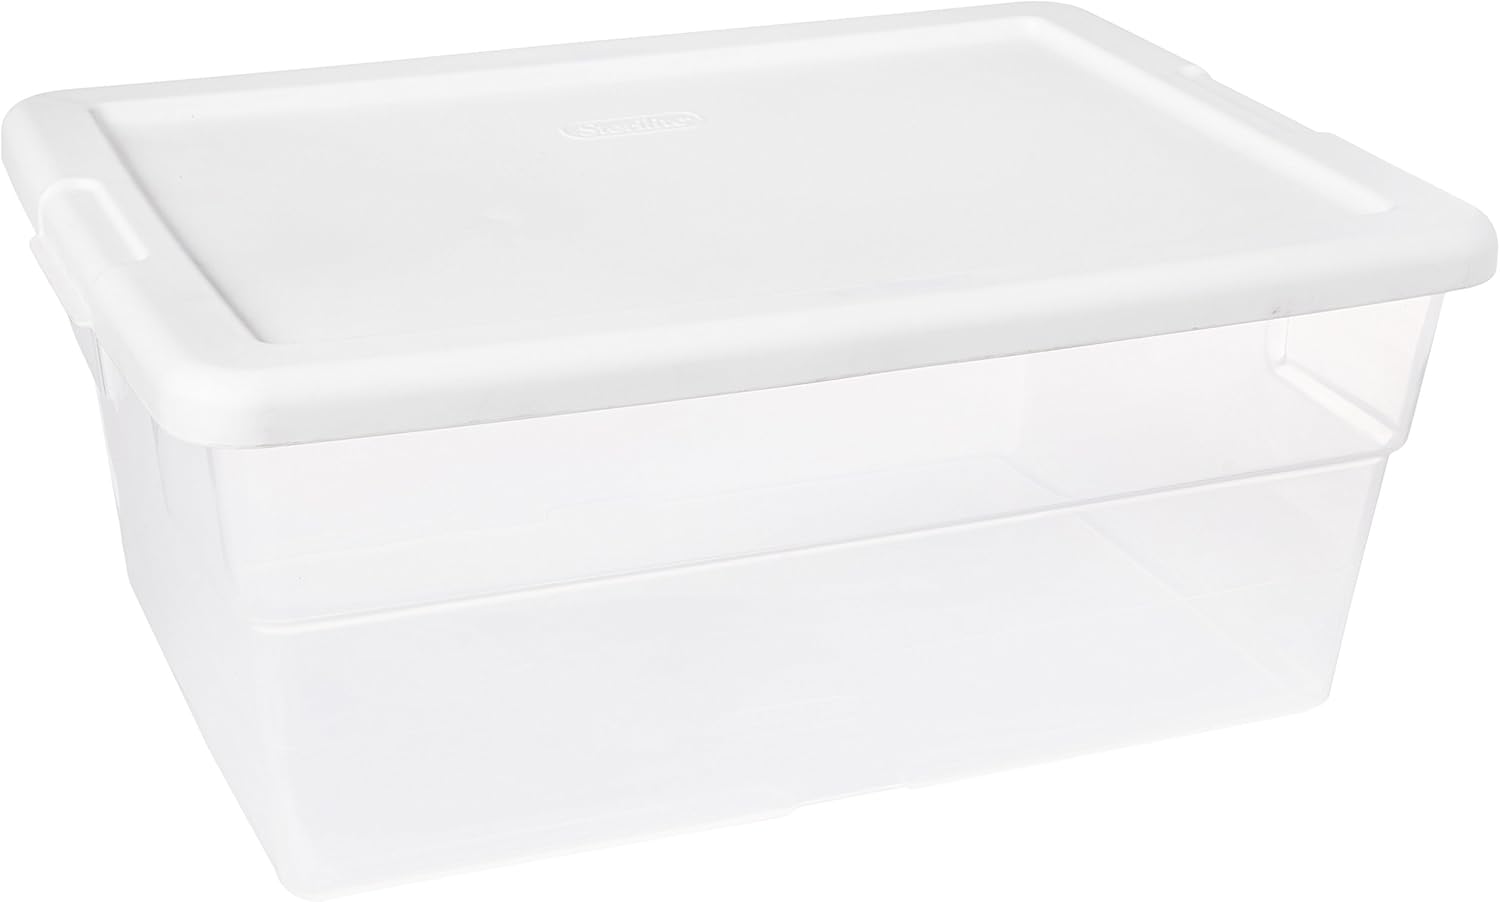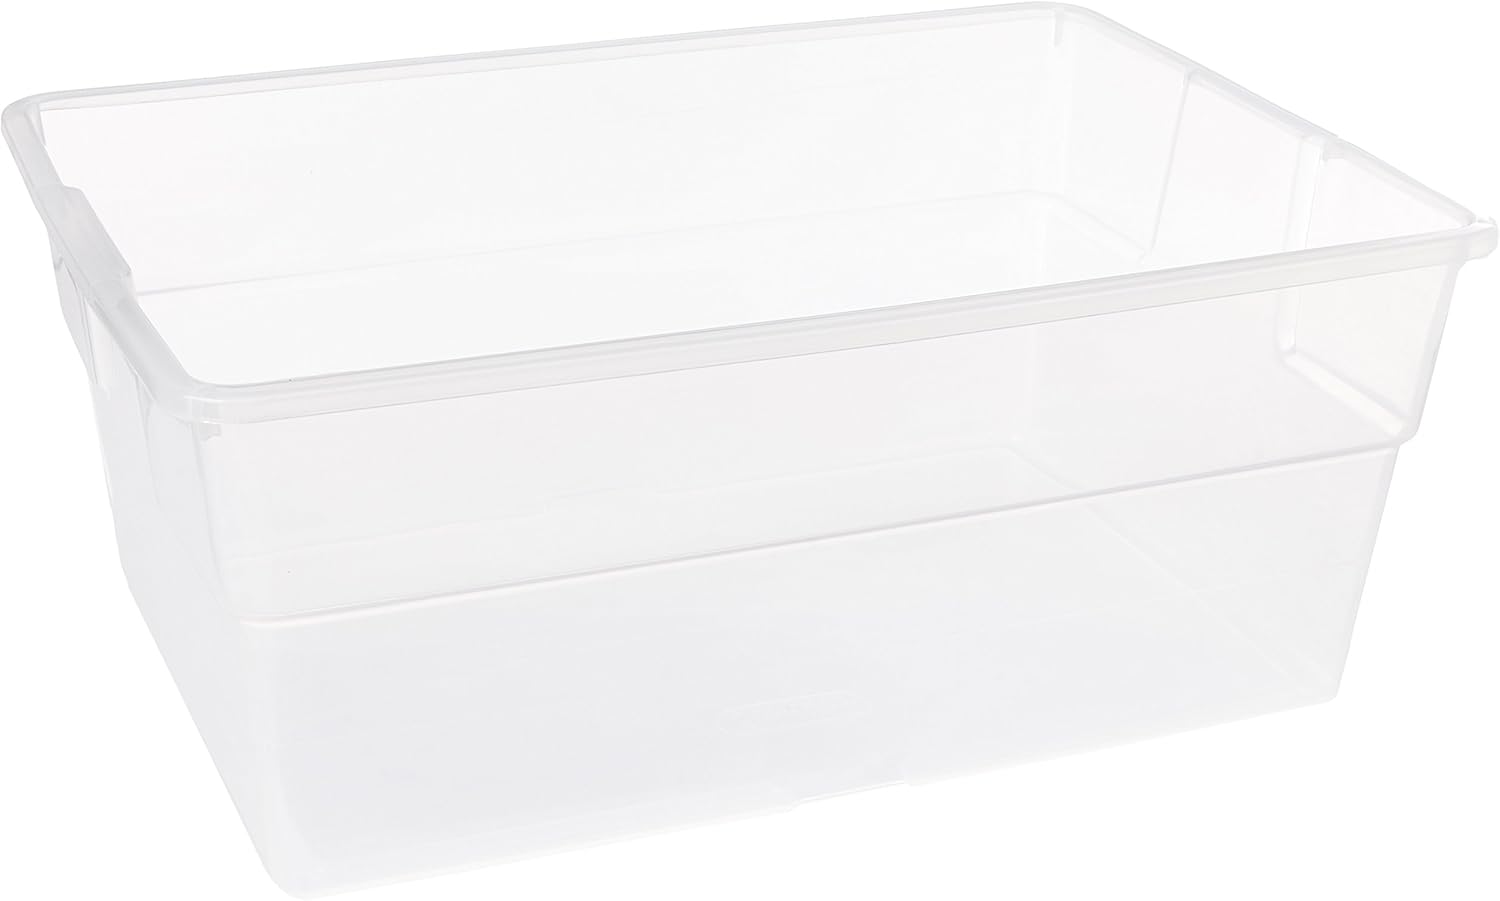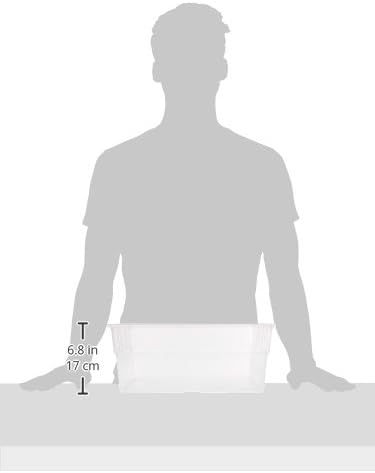
Sterilite 16458006 16QT Clear Store Box (2 Pack)
Category: Tools & Home Improvement
The product is 2PK 16QT CLR Store Box. Easy to use. The product is manufactured in United States.
Features: The product is 2PK 16QT CLR Store Box | Easy to use | The product is manufactured in United States